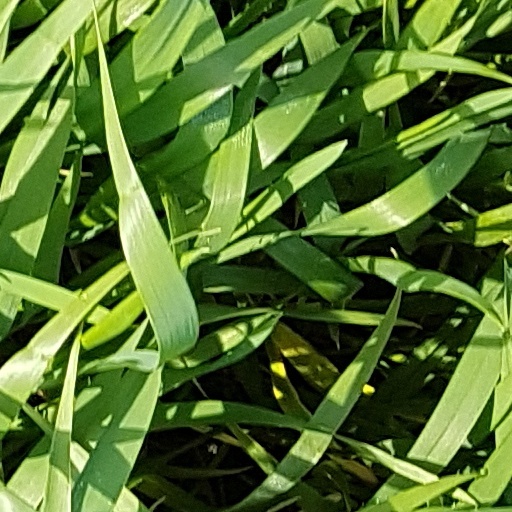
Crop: wheat